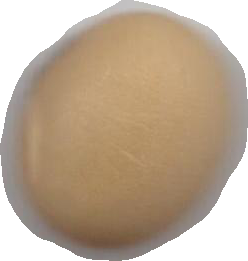
Variety: Anjasmoro